White Castle, Monmouthshire

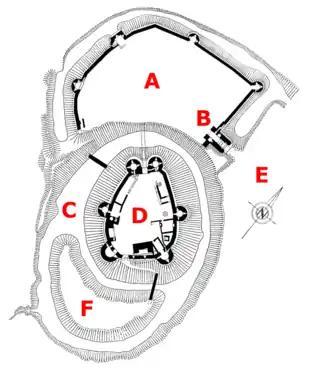
Plan of the castle: A – outer ward; B – outer gatehouse; C – moat; D- inner ward; E – former location of outer enclosure; F – hornwork

In 1201, King John gave the Three Castles to Hubert de Burgh. Hubert was a minor landowner who had become John's household chamberlain when he was still a prince, and went on to become an increasingly powerful royal official once John inherited the throne. At this time, White Castle was primarily a military fortification, holding a garrison and stores of arrows and crossbow bolts. It was relatively exposed to the elements and had, at best, only basic accommodation; the historian Cathcart King describes the conditions in the castle as likely to have been "miserable", "squalid" and "unpleasant".